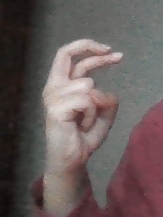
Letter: zay